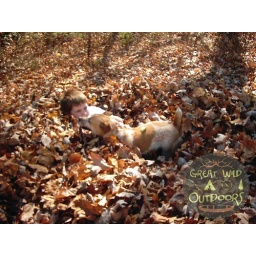
The boy and dog in his leaf pile